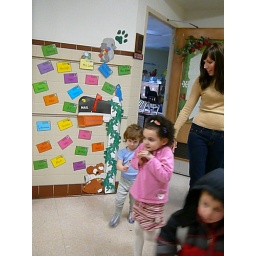
sade's teacher walking her back to the classroom. the girl in pink is sade's friend lexi